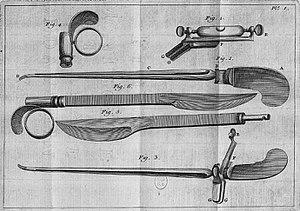
Claude Pouteau - Instruments pour la taille au niveau, 1765
Claude Pouteau est un chirurgien et inventeur français.